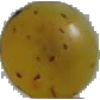
Label: Grape White 3